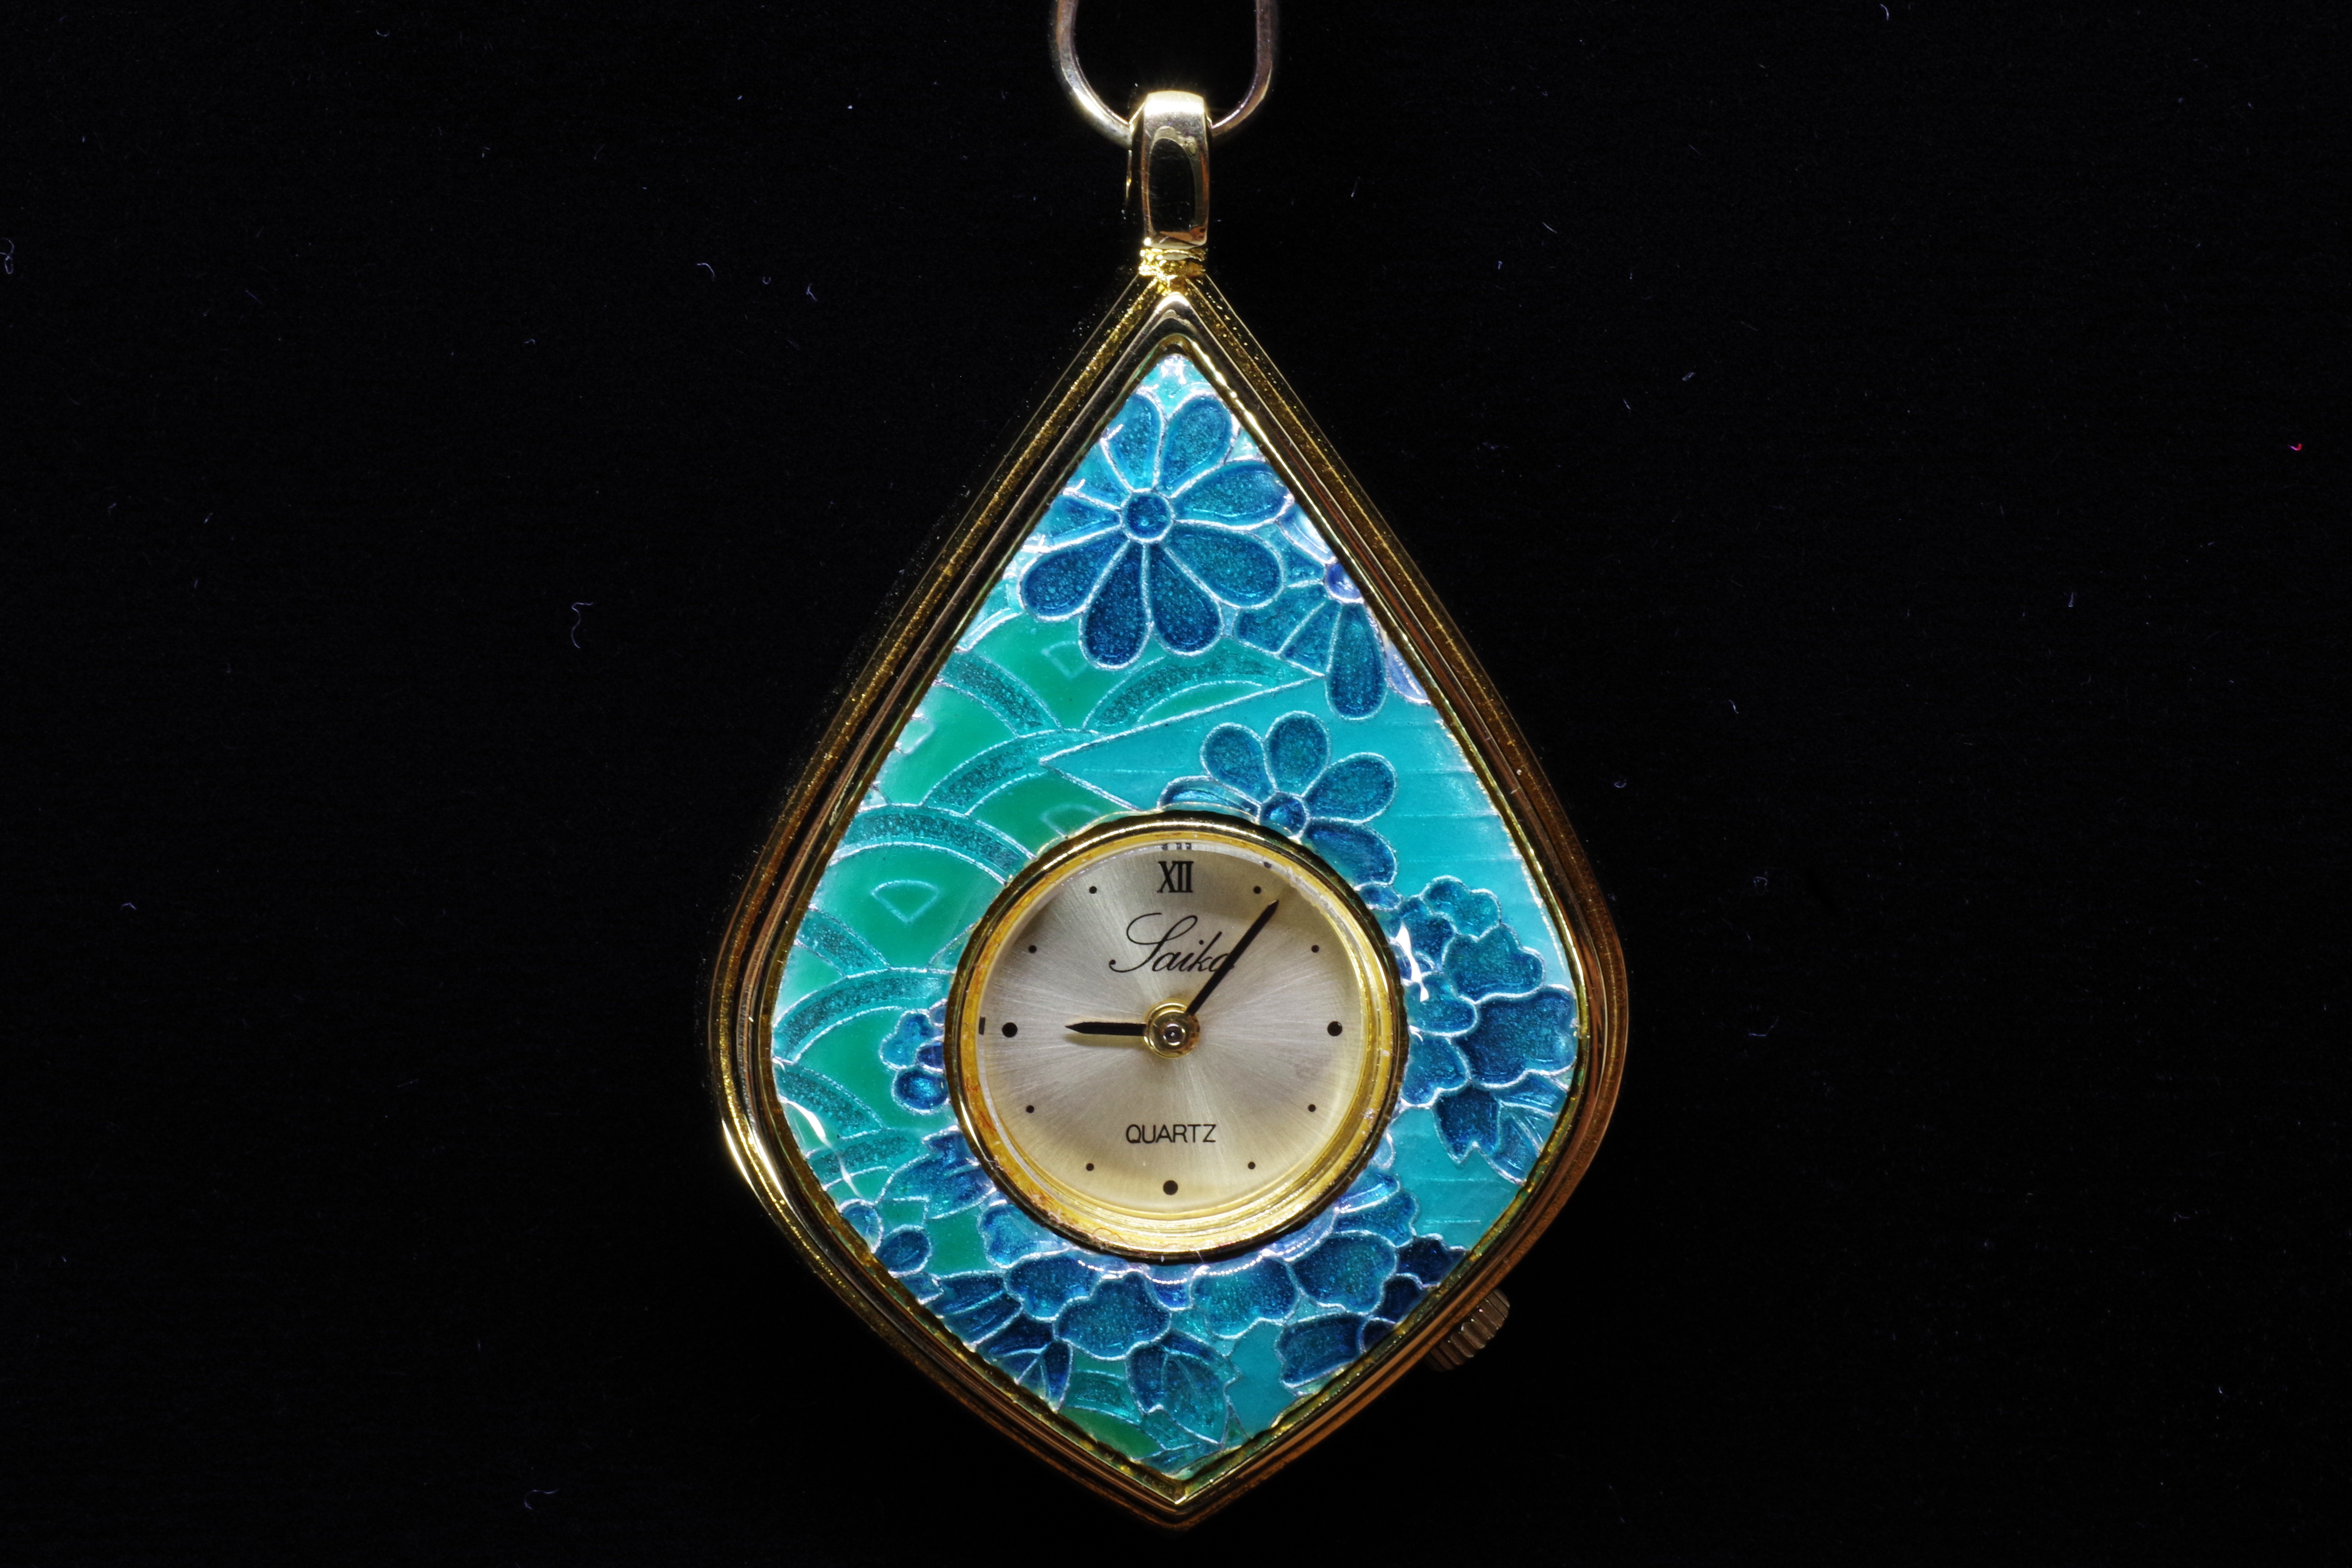
watch, pocket watch, necklace, jewellery, turquoise, crafts, silver, earrings, gemstone, pendant, locket, fashion accessory, silver cloisonne